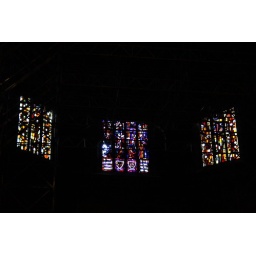
Stained glass windows in Santa Maria del Pi / Barcelona / Catalunya / Spain